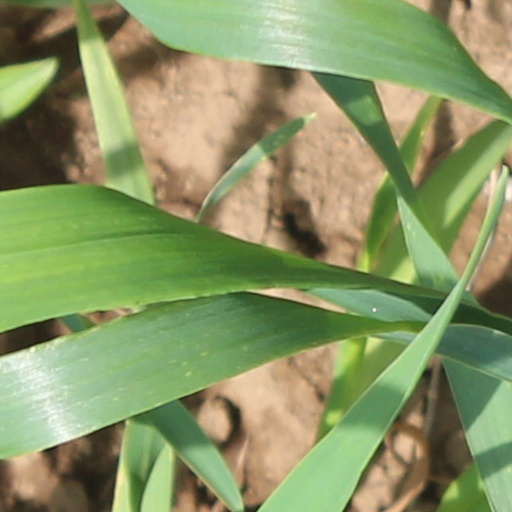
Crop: wheat